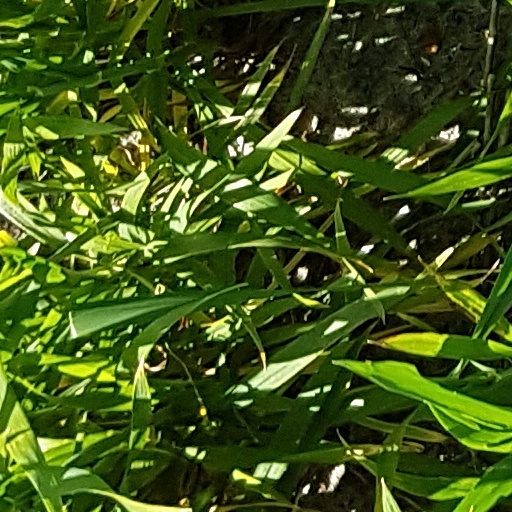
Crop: wheat